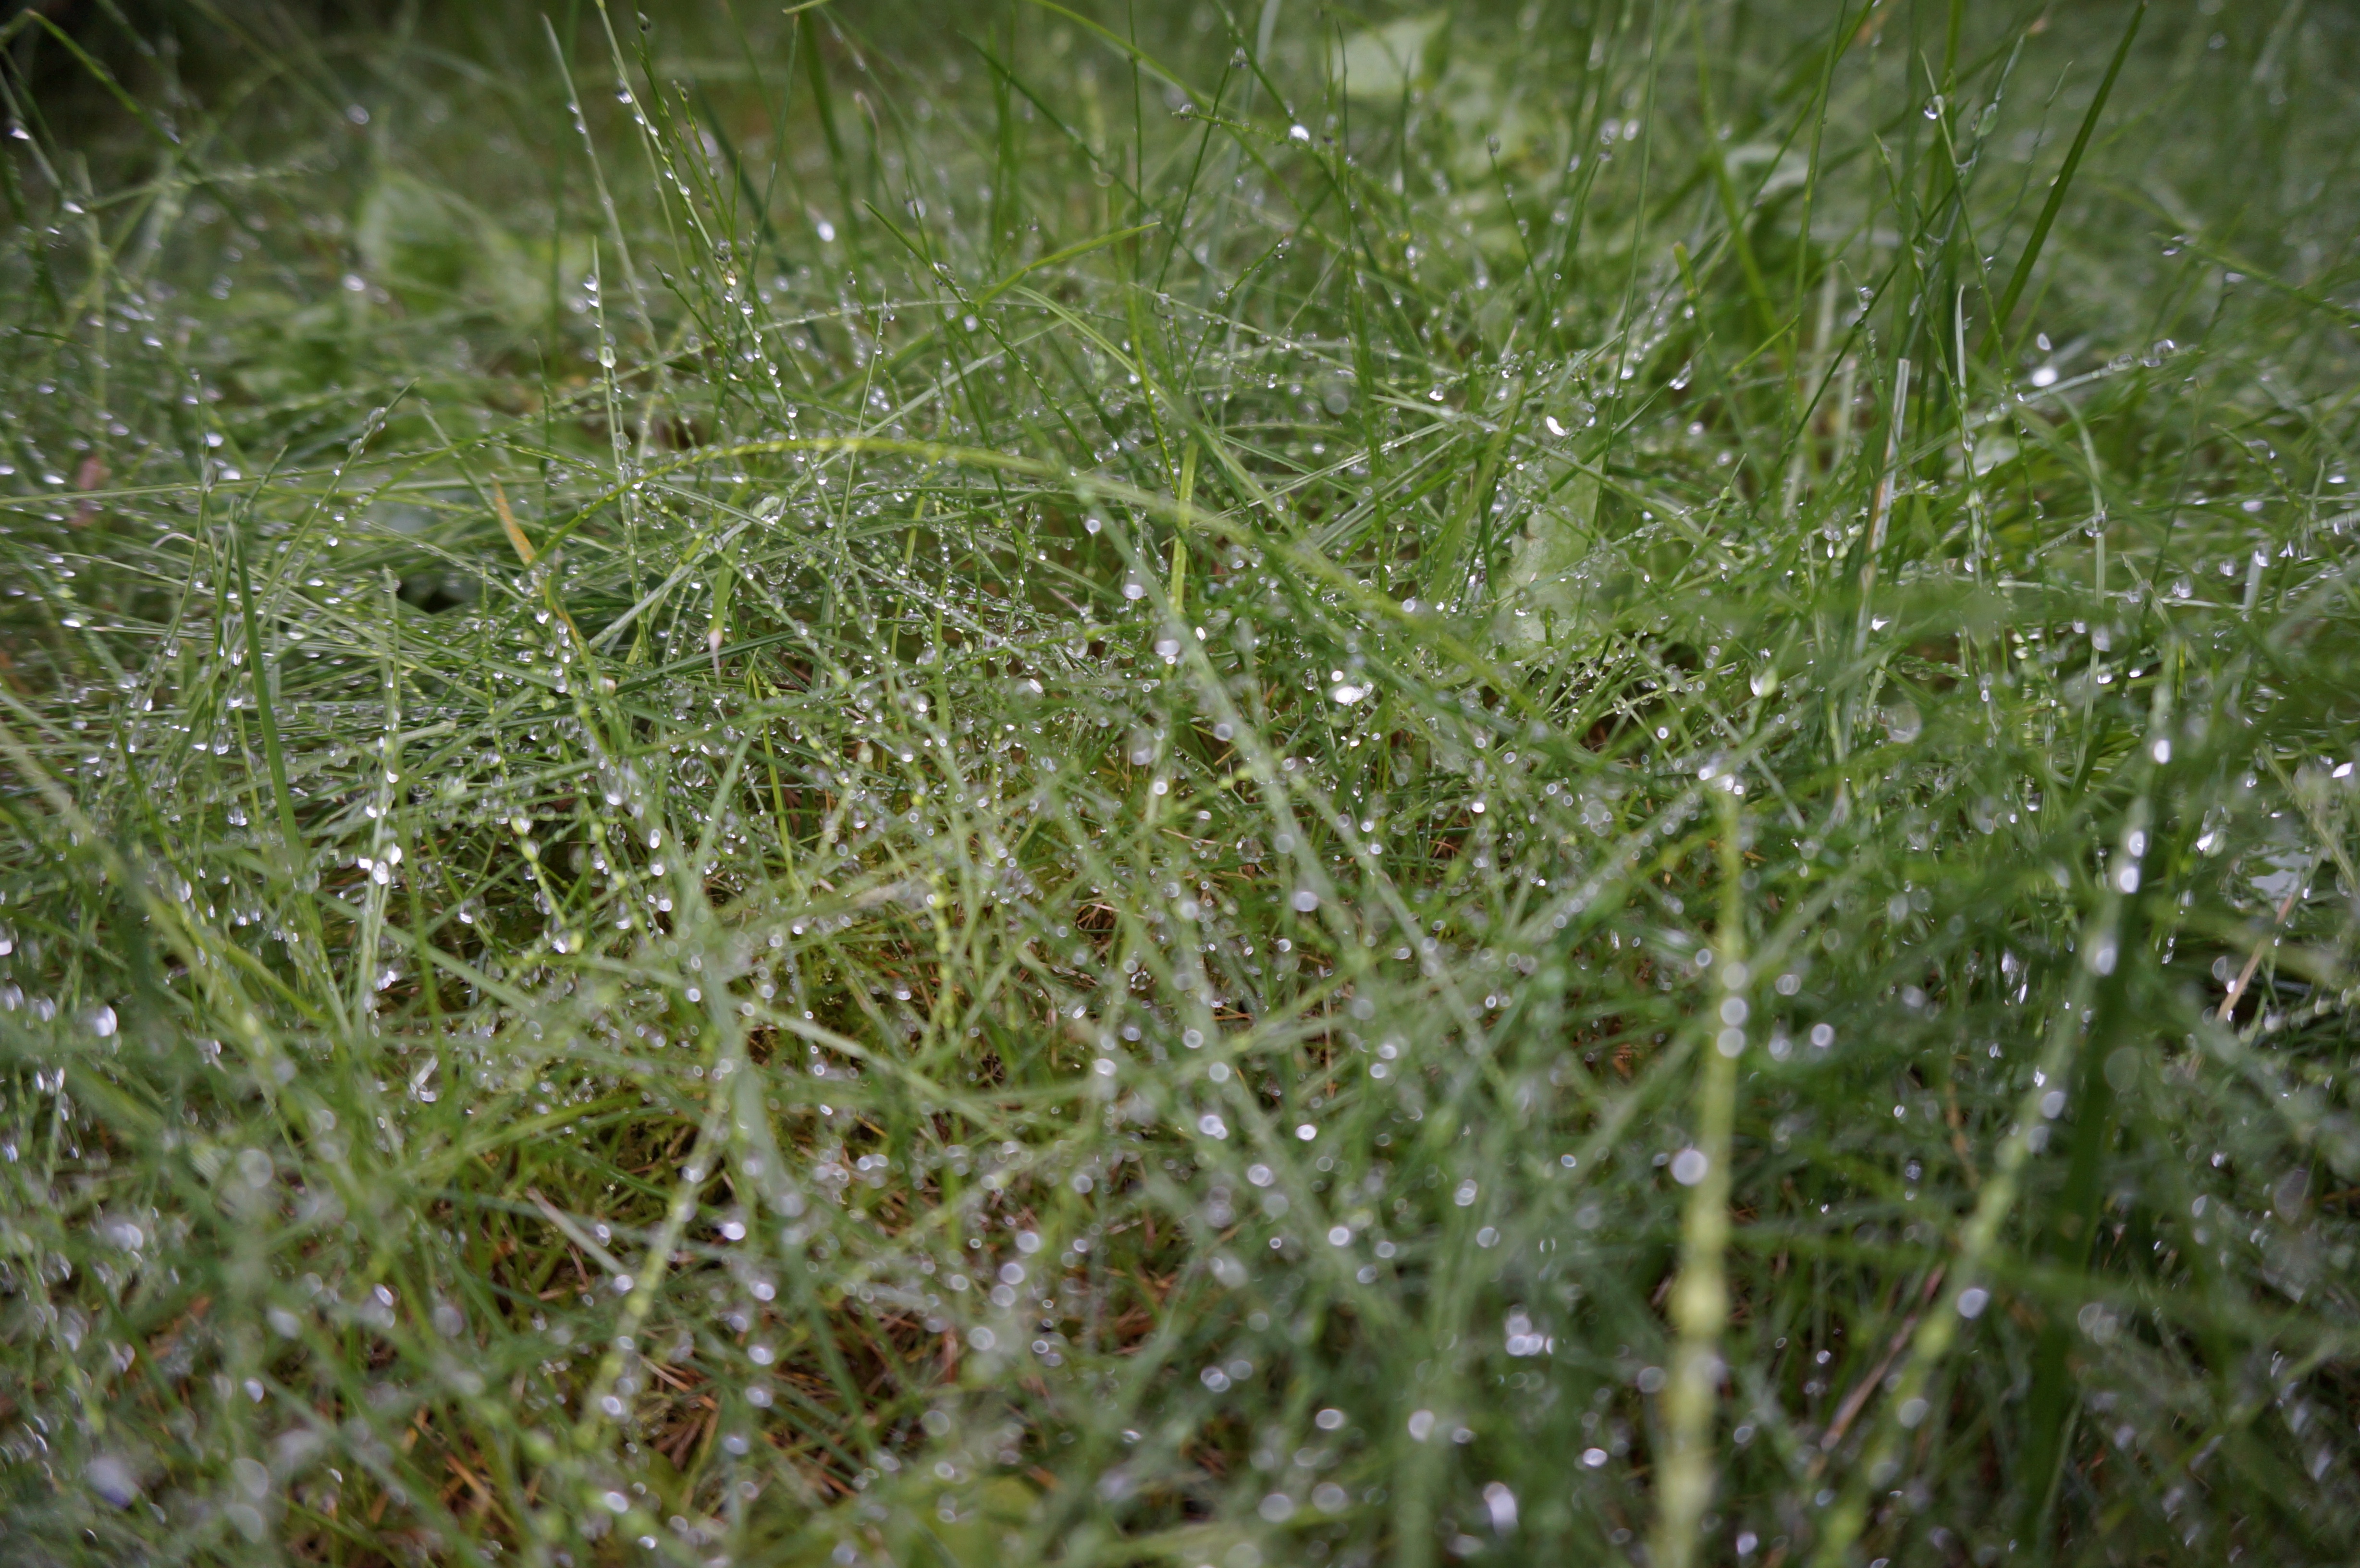
water, nature, grass, dew, plant, lawn, meadow, prairie, rain, leaf, flower, frost, wet, environment, green, herb, natural, botany, agriculture, garden, flora, botanical, outdoors, grassland, vegetation, horticulture, organic, moisture, flowering plant, daisy family, grass family, plant stem, land plant